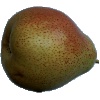
Label: Pear Forelle 1